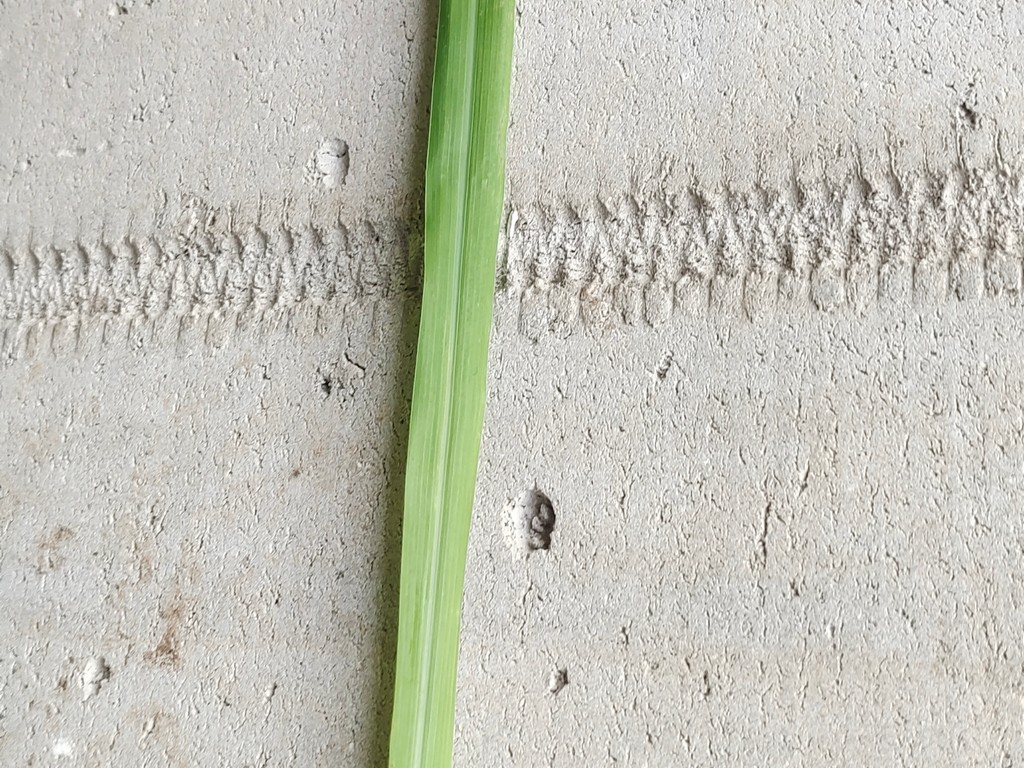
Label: Healthy